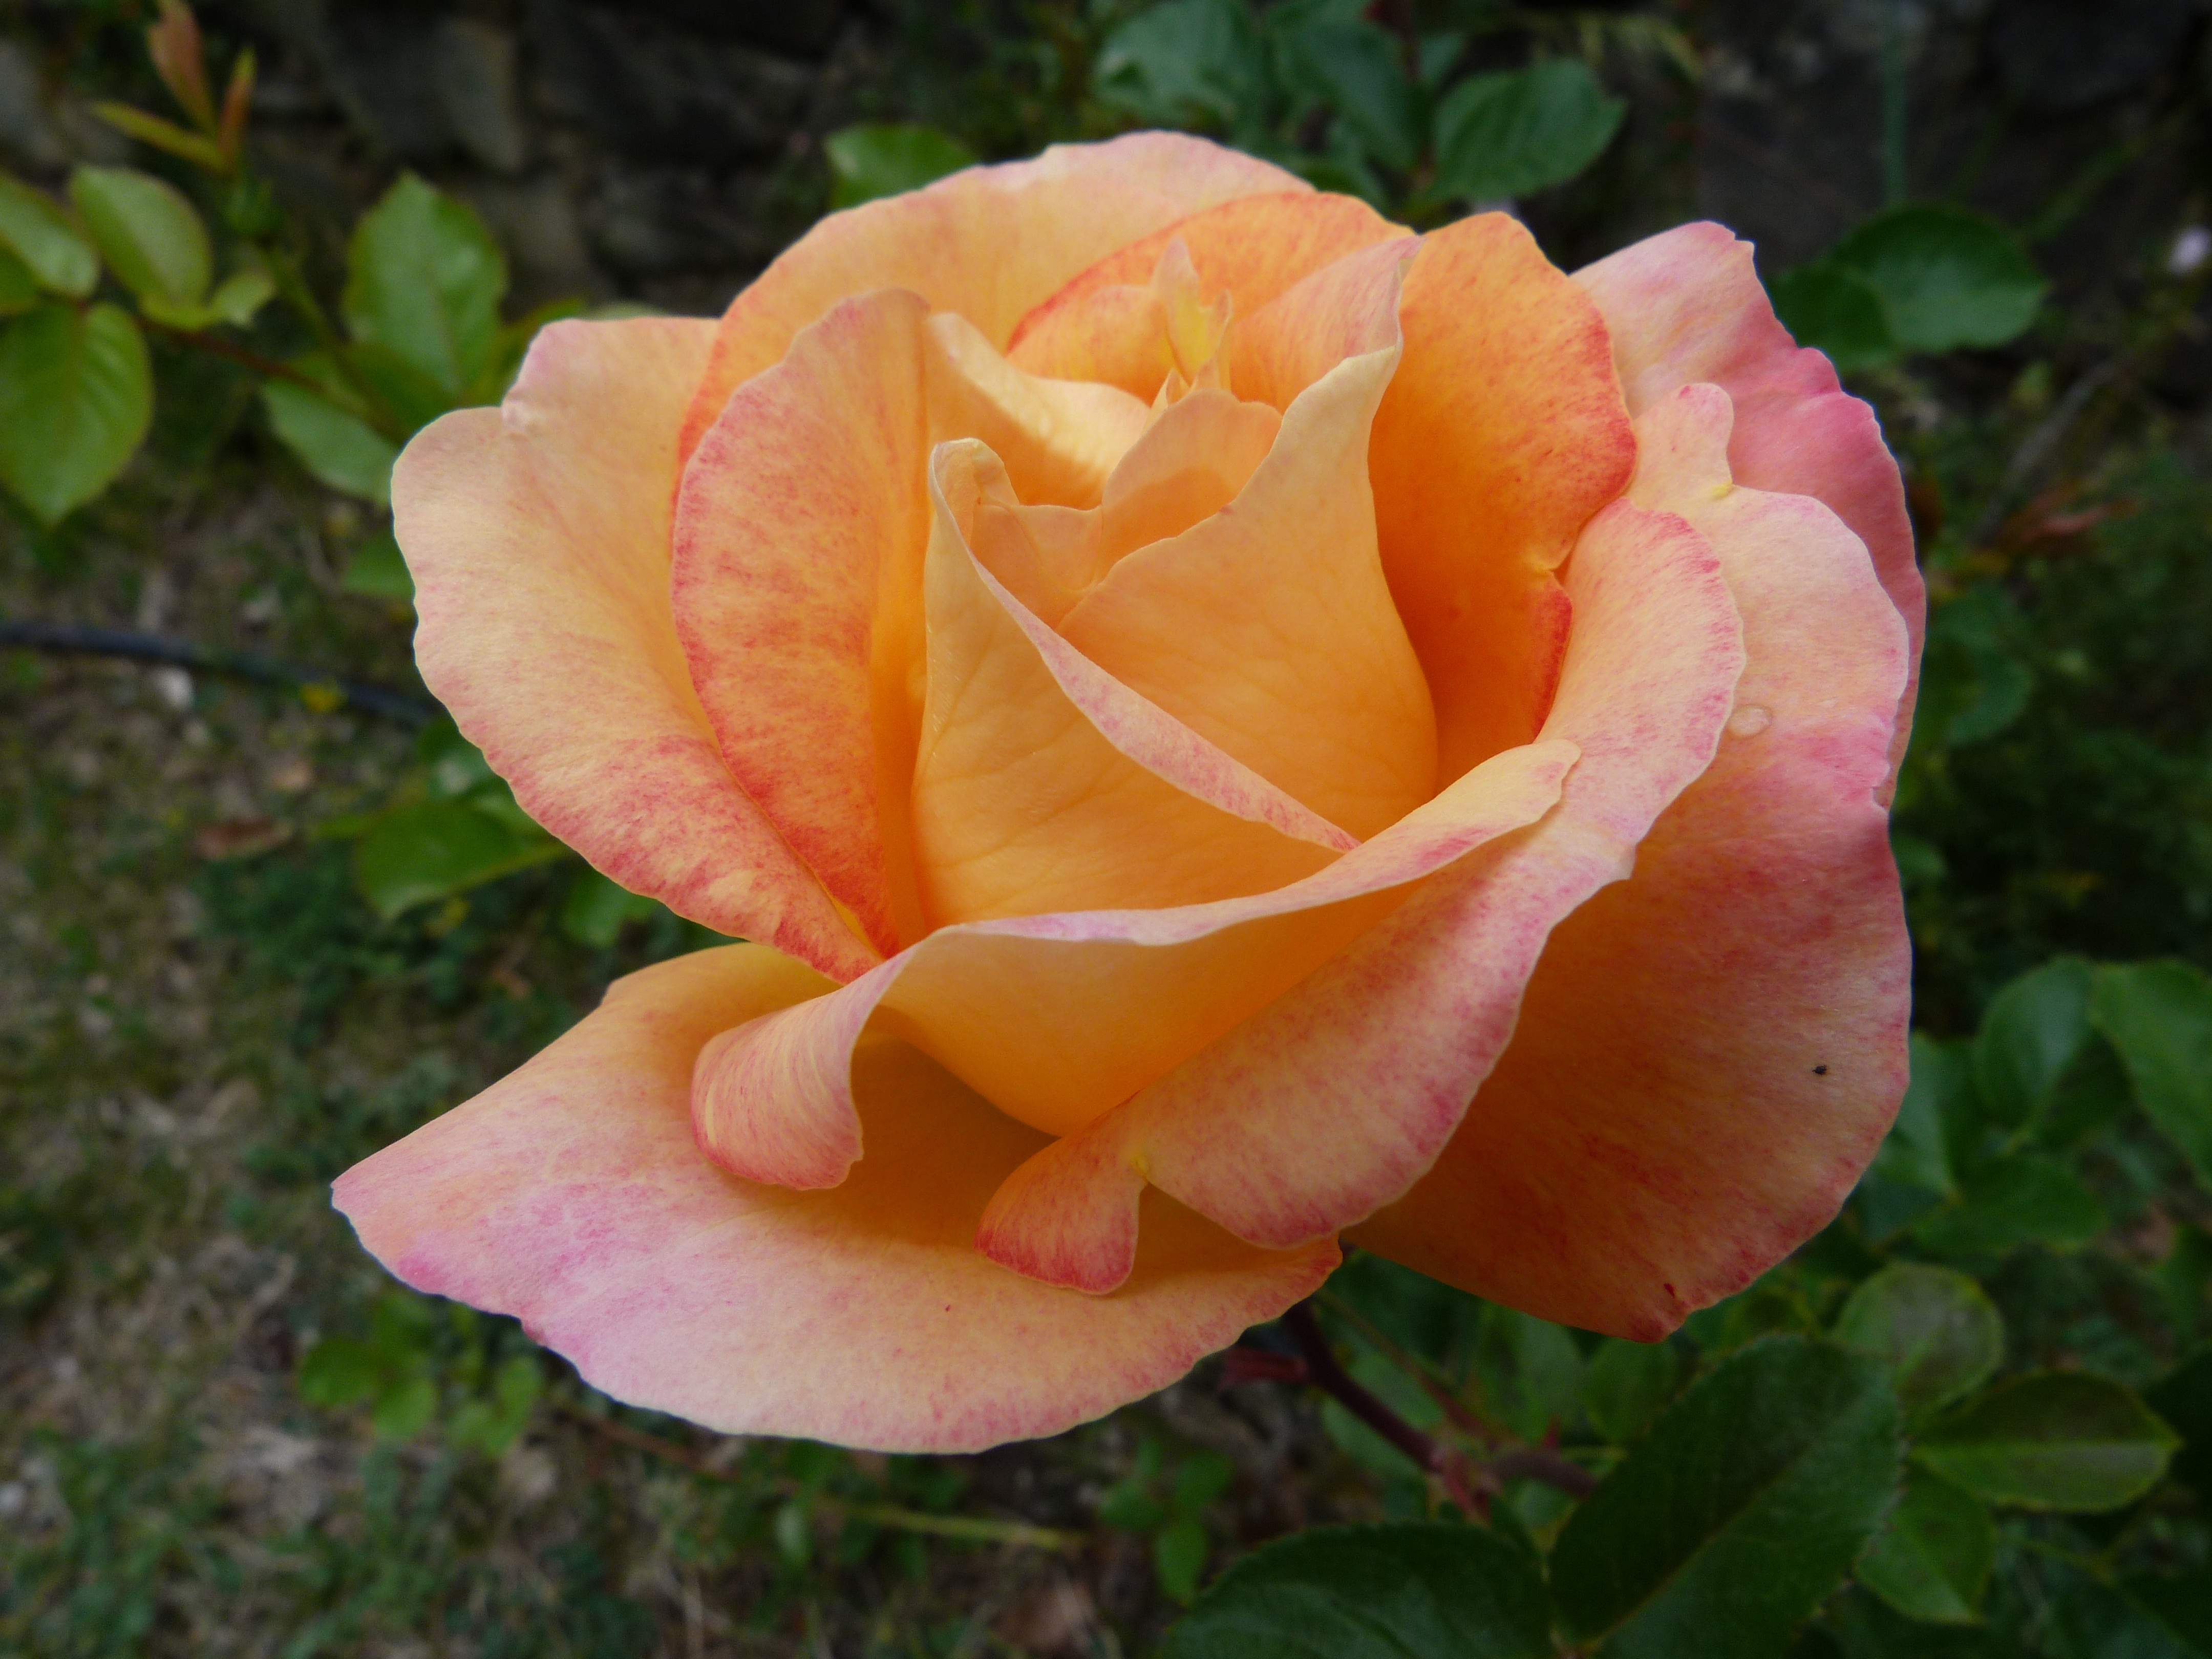
nature, plant, flower, petal, rose, spring, macro, contrast, botany, yellow, garden, pink, flora, flowers, petals, flowering, floribunda, macro photography, flowering plant, garden roses, rose family, mother's day, land plant, rosa centifolia, rose order, austrian briar, salmon color